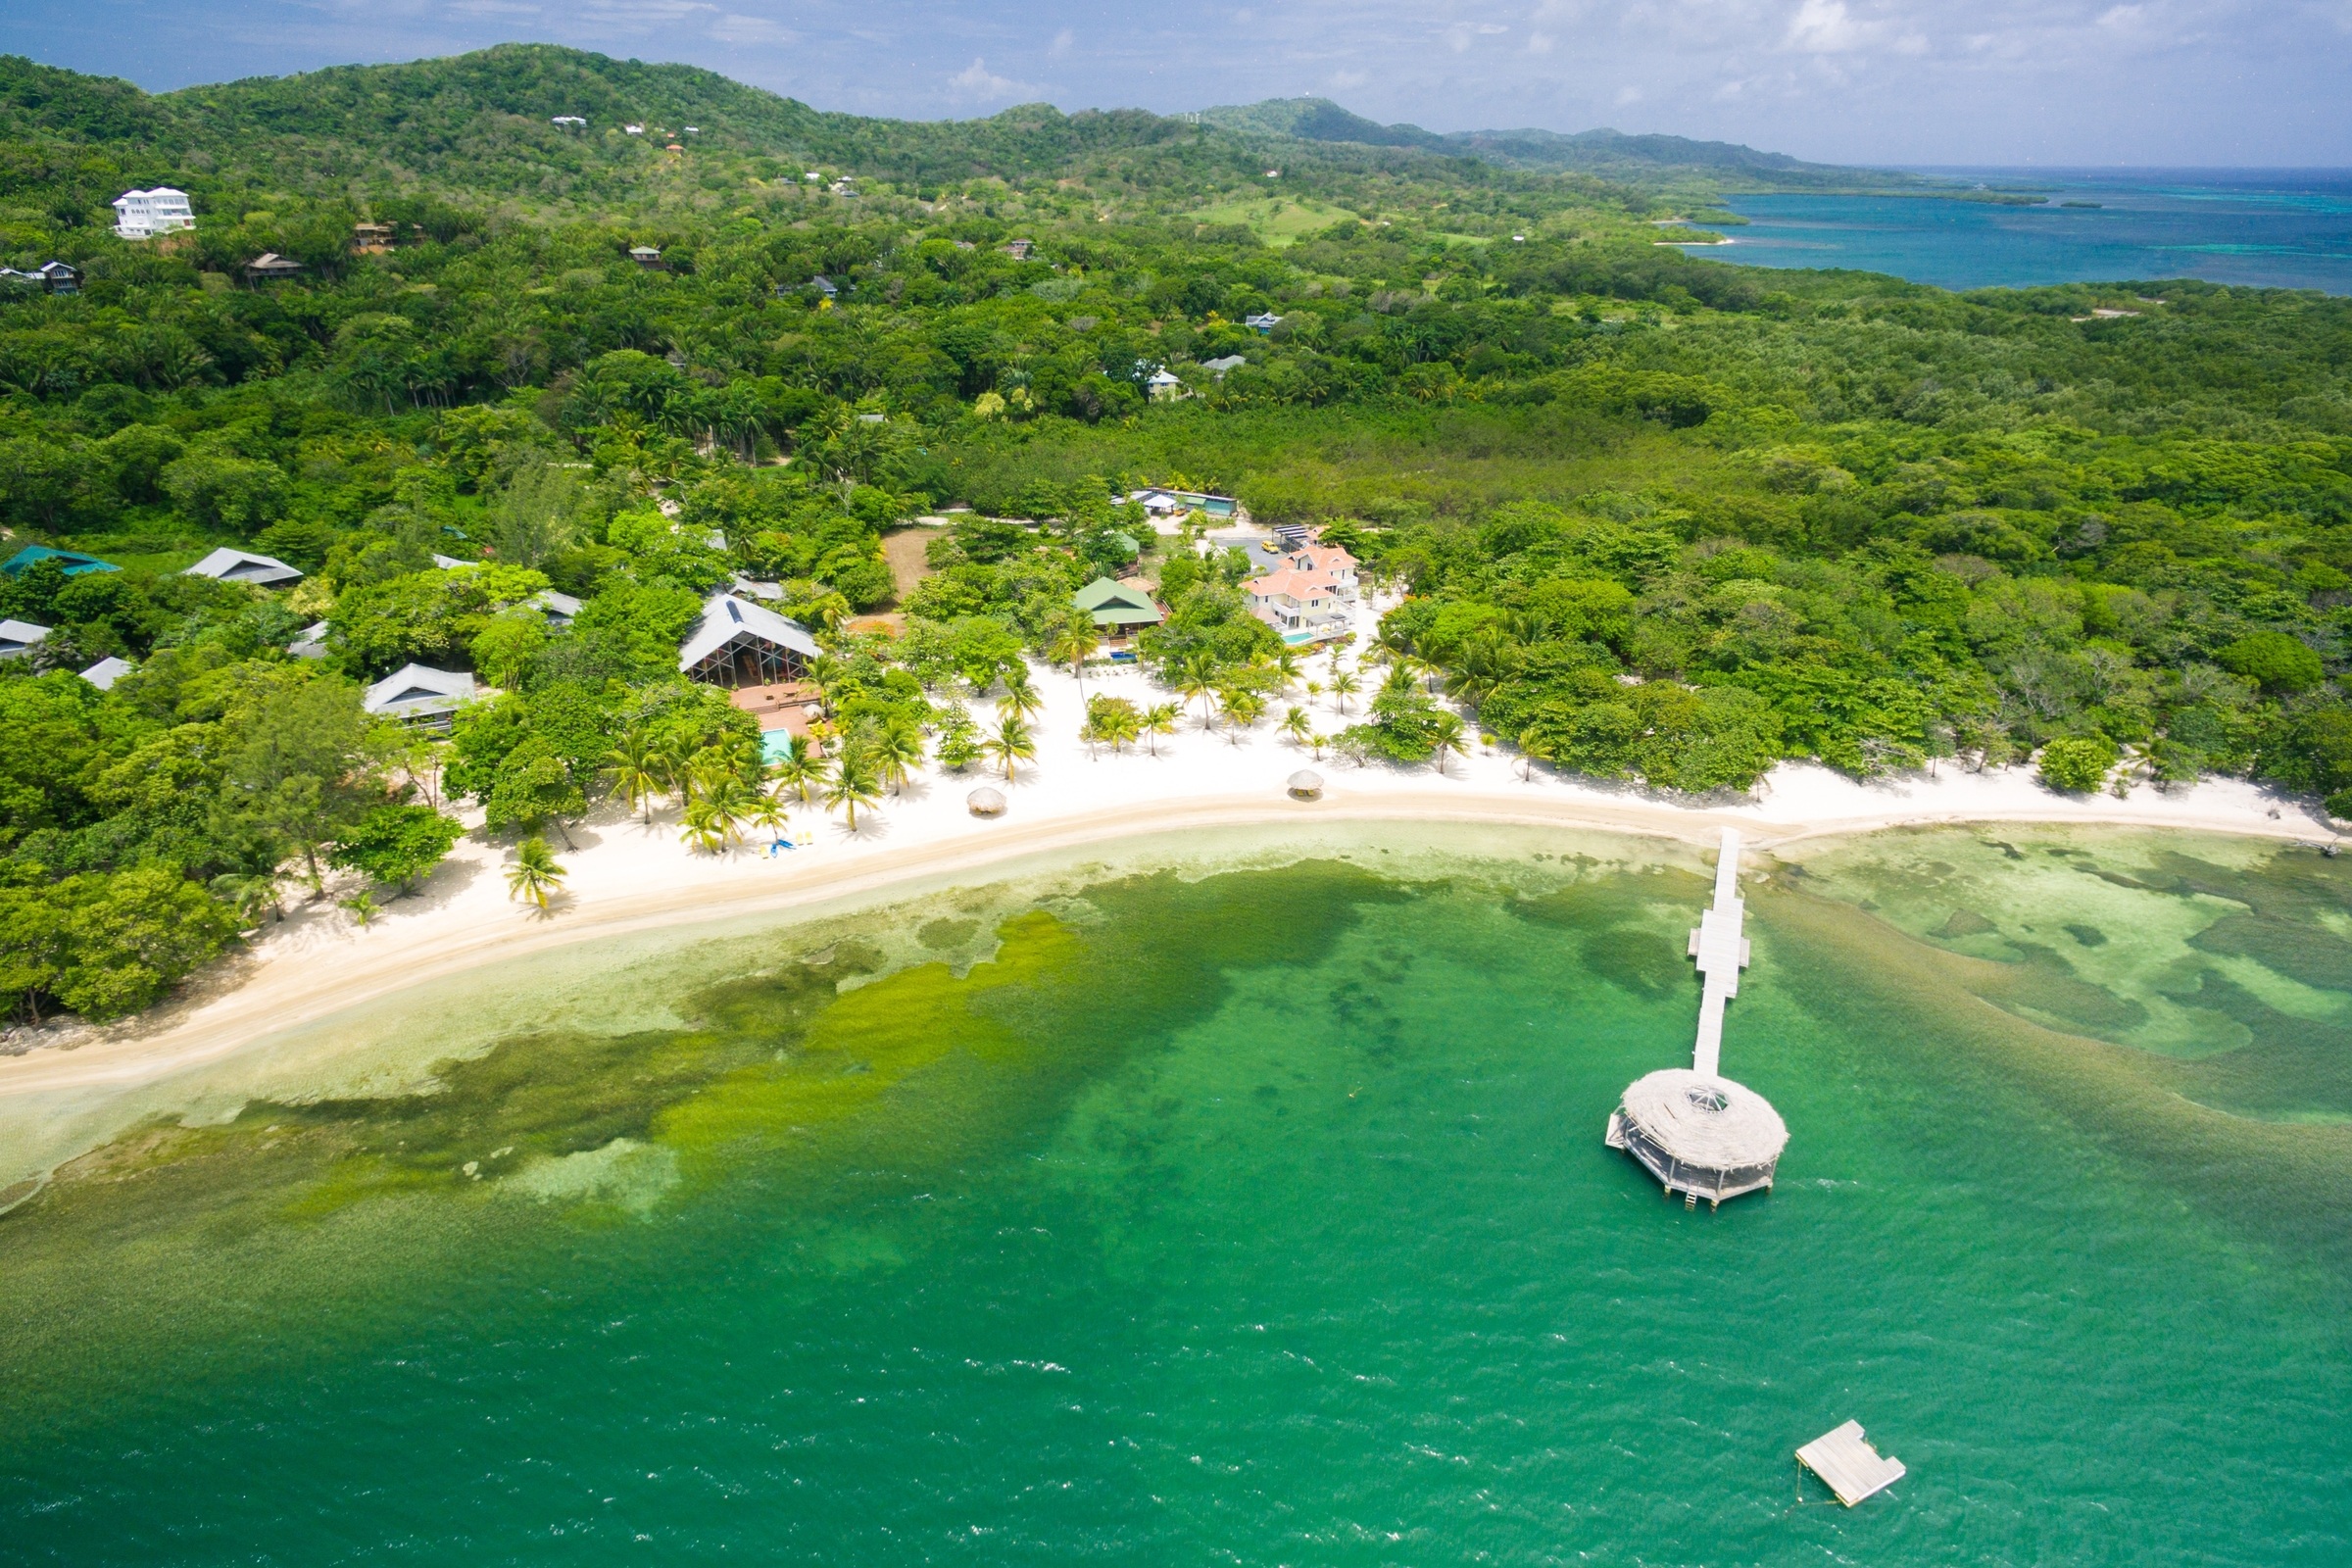
beach, landscape, sea, coast, vacation, cliff, lagoon, bay, reservoir, terrain, white sand, caribbean, cape, roatan, north shore, palmetto bay, view from plane, green island